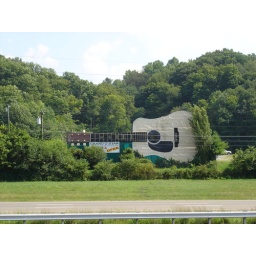
The largest guitar shaped building in the world Bristol TN